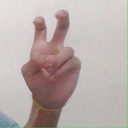
अक्षर: ई